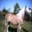
Label: horse